Tel Aviv International Student Film Festival

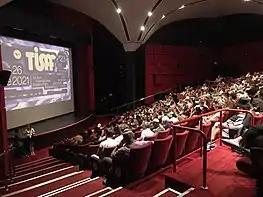
A screening of the Israeli competition, 2021

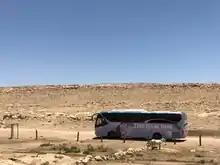
The Film Bus project, 2021

Workshops and Masterclasses – The festival invites many international guests each year, in addition to its student participants. Directors and producers come to Tel Avivto present their films at the festival and host master classes and professional workshops to the general public.